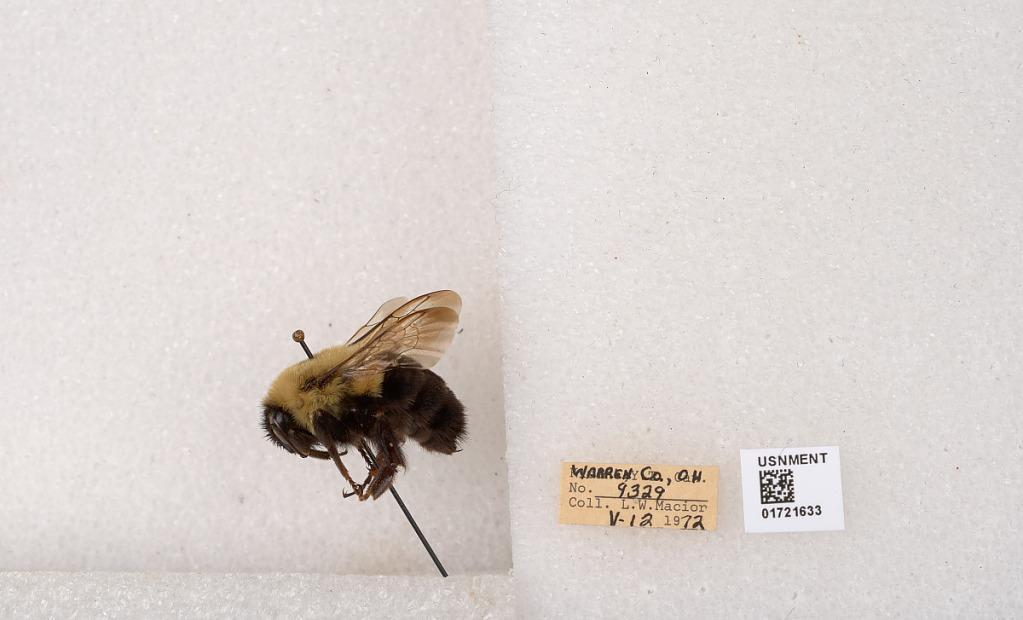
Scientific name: Bombus impatiens Cresson
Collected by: L. Macior
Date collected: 1972-5-12
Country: United States
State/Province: Ohio
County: Warren
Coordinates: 39.4276, -84.1668